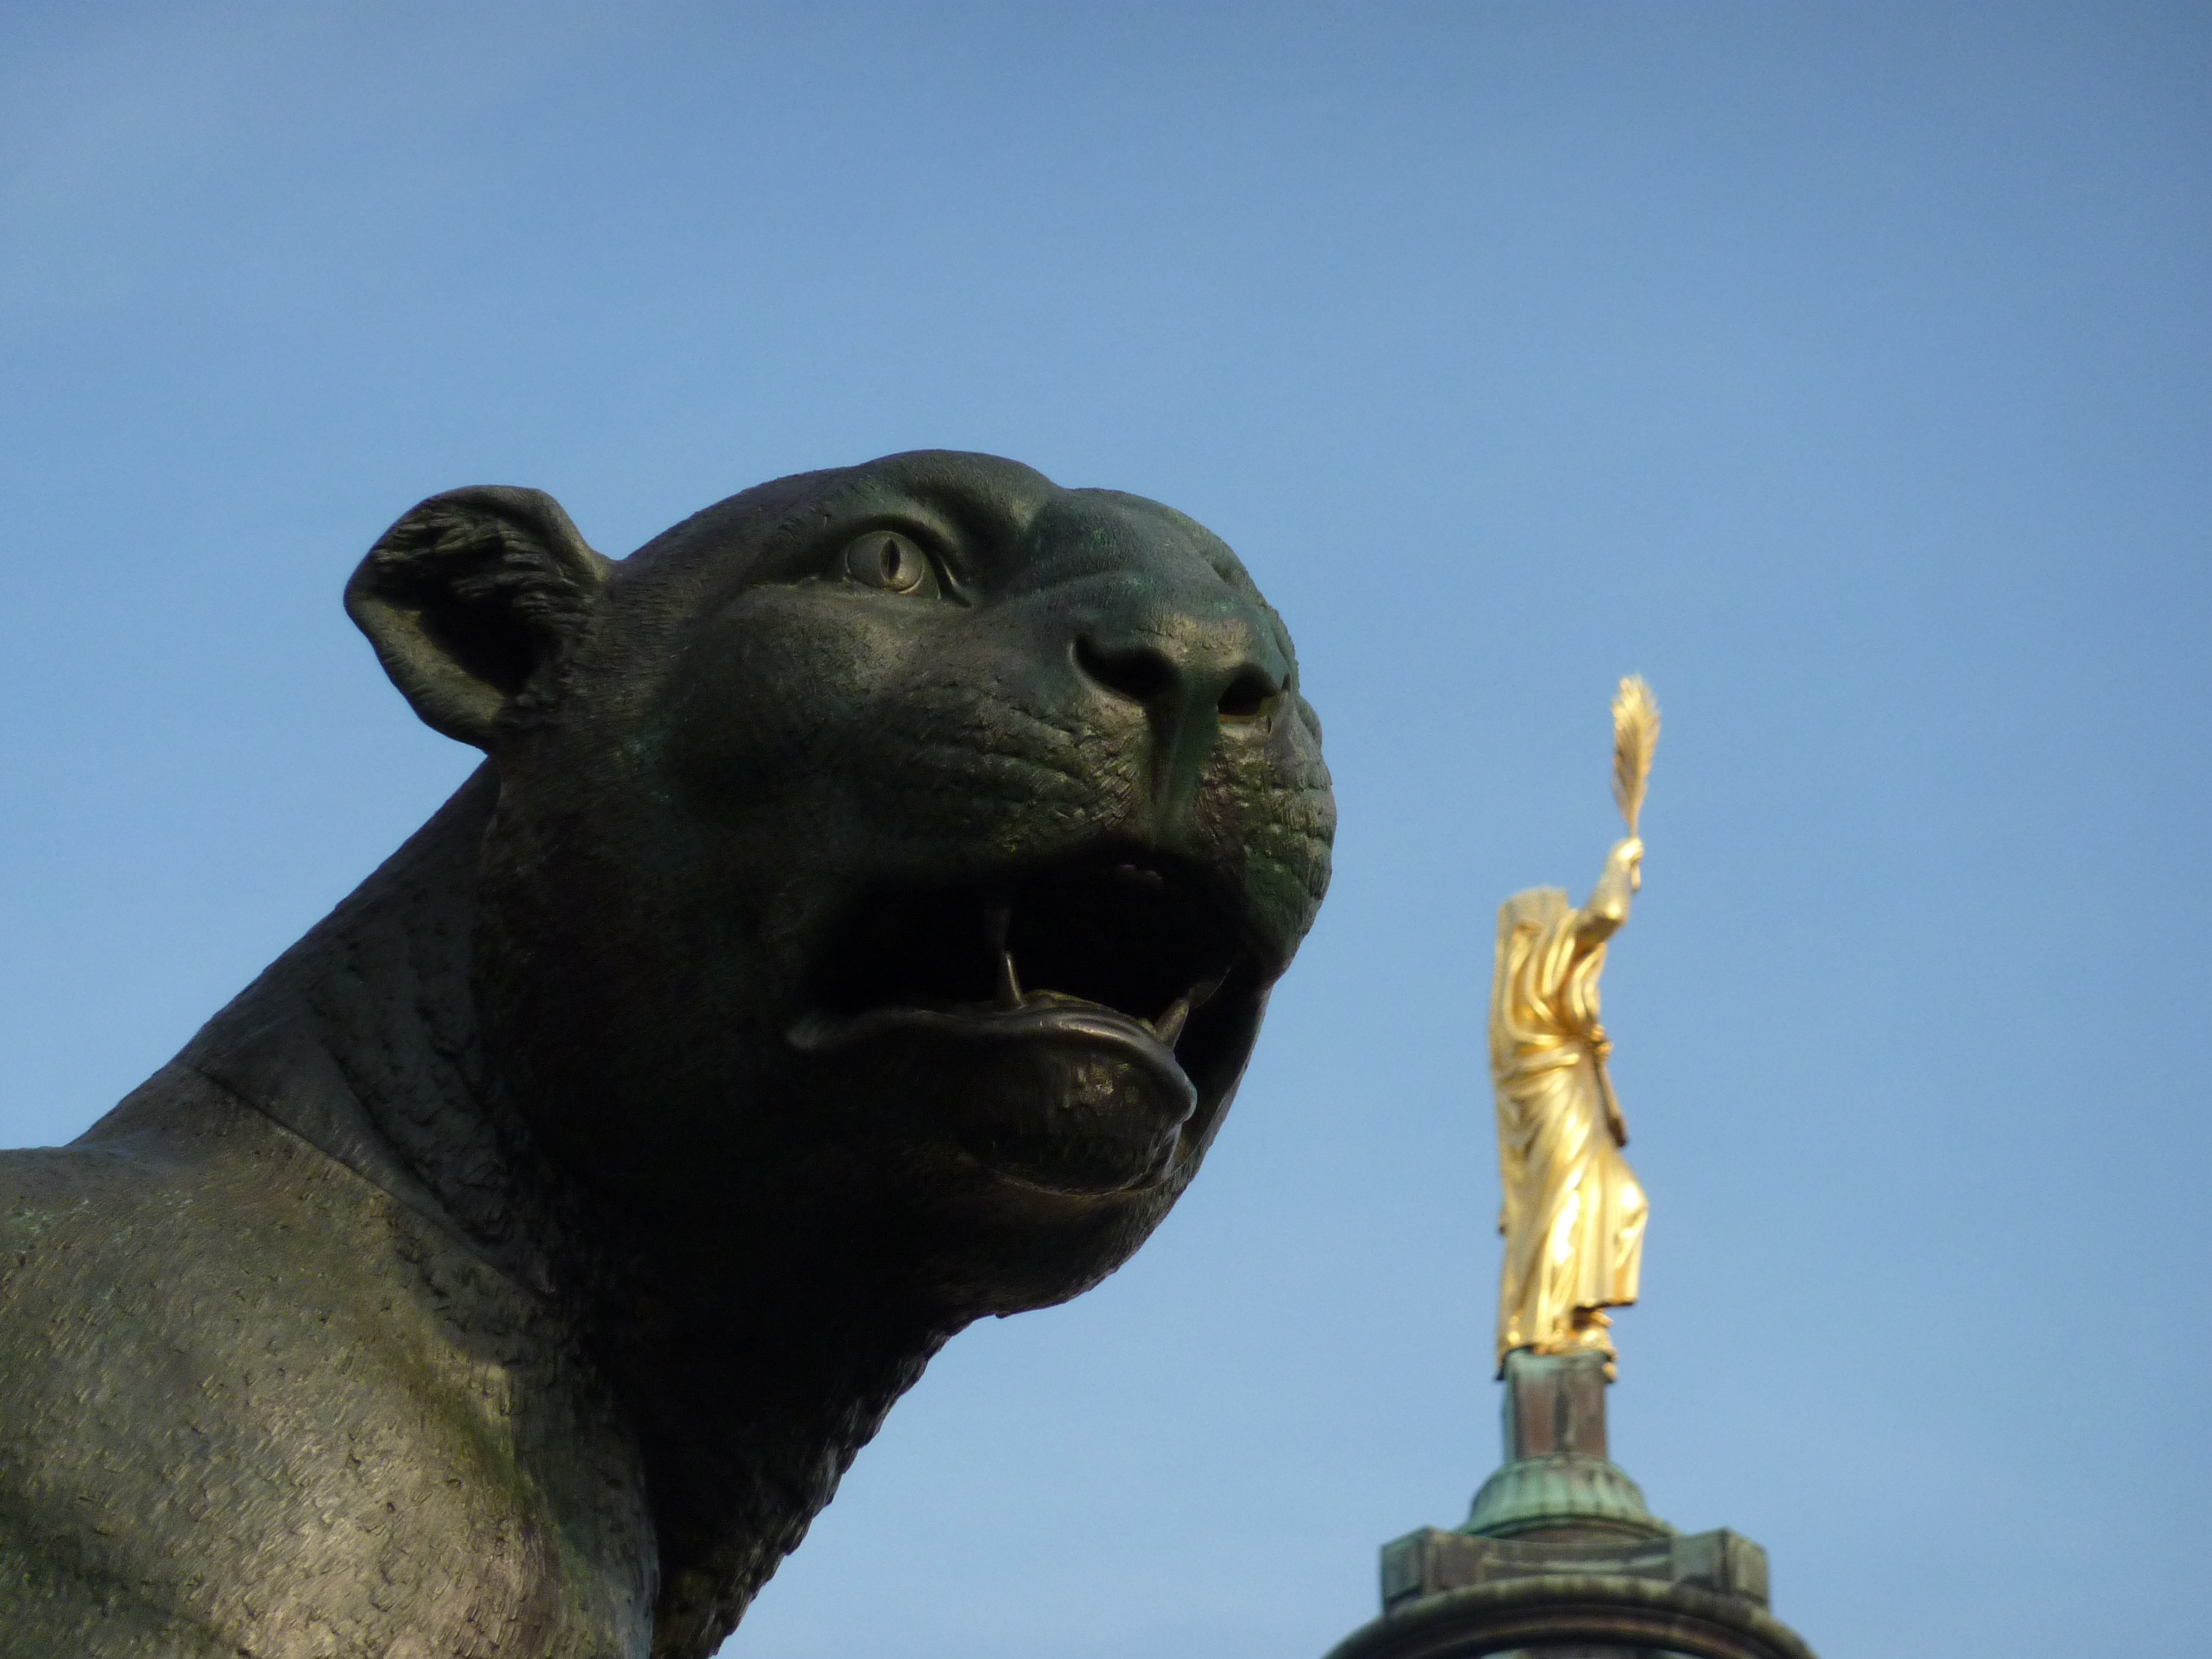
architecture, structure, building, monument, statue, facade, lion, artwork, ornament, old town, sculpture, art, figure, temple, figures, mood, historically, stone figure, ancient history